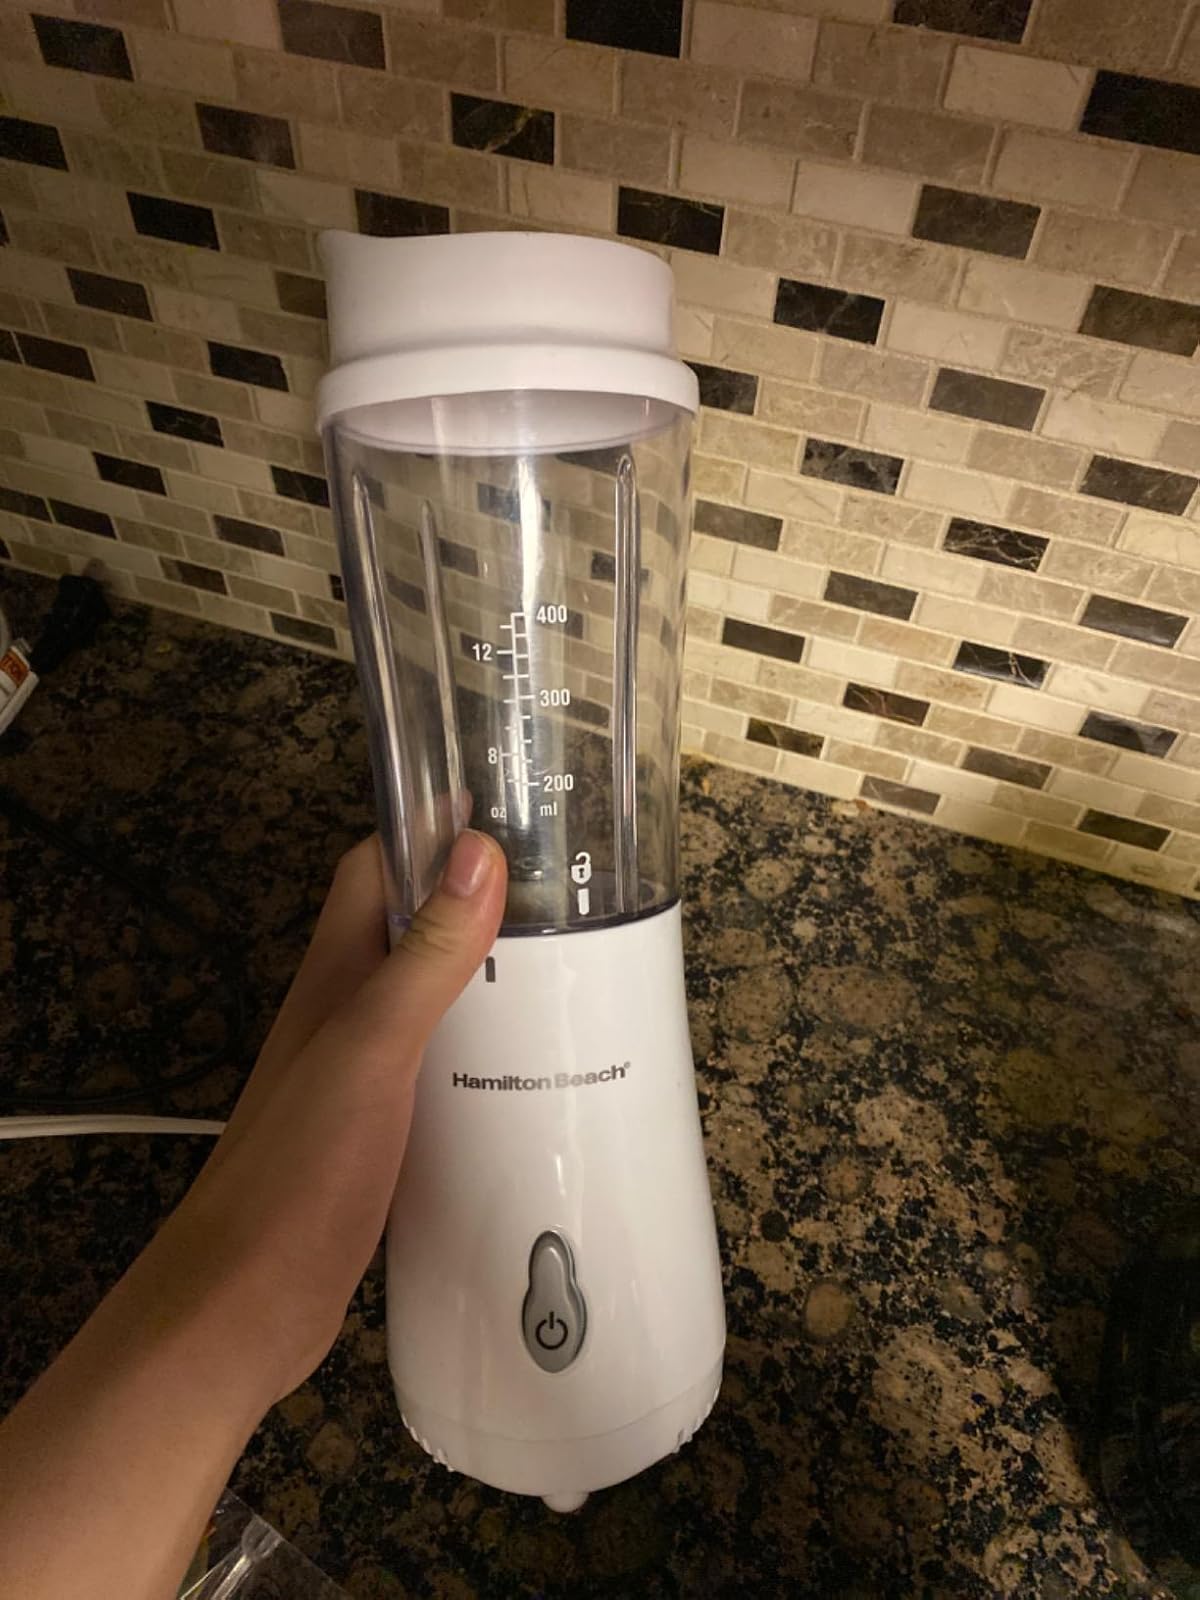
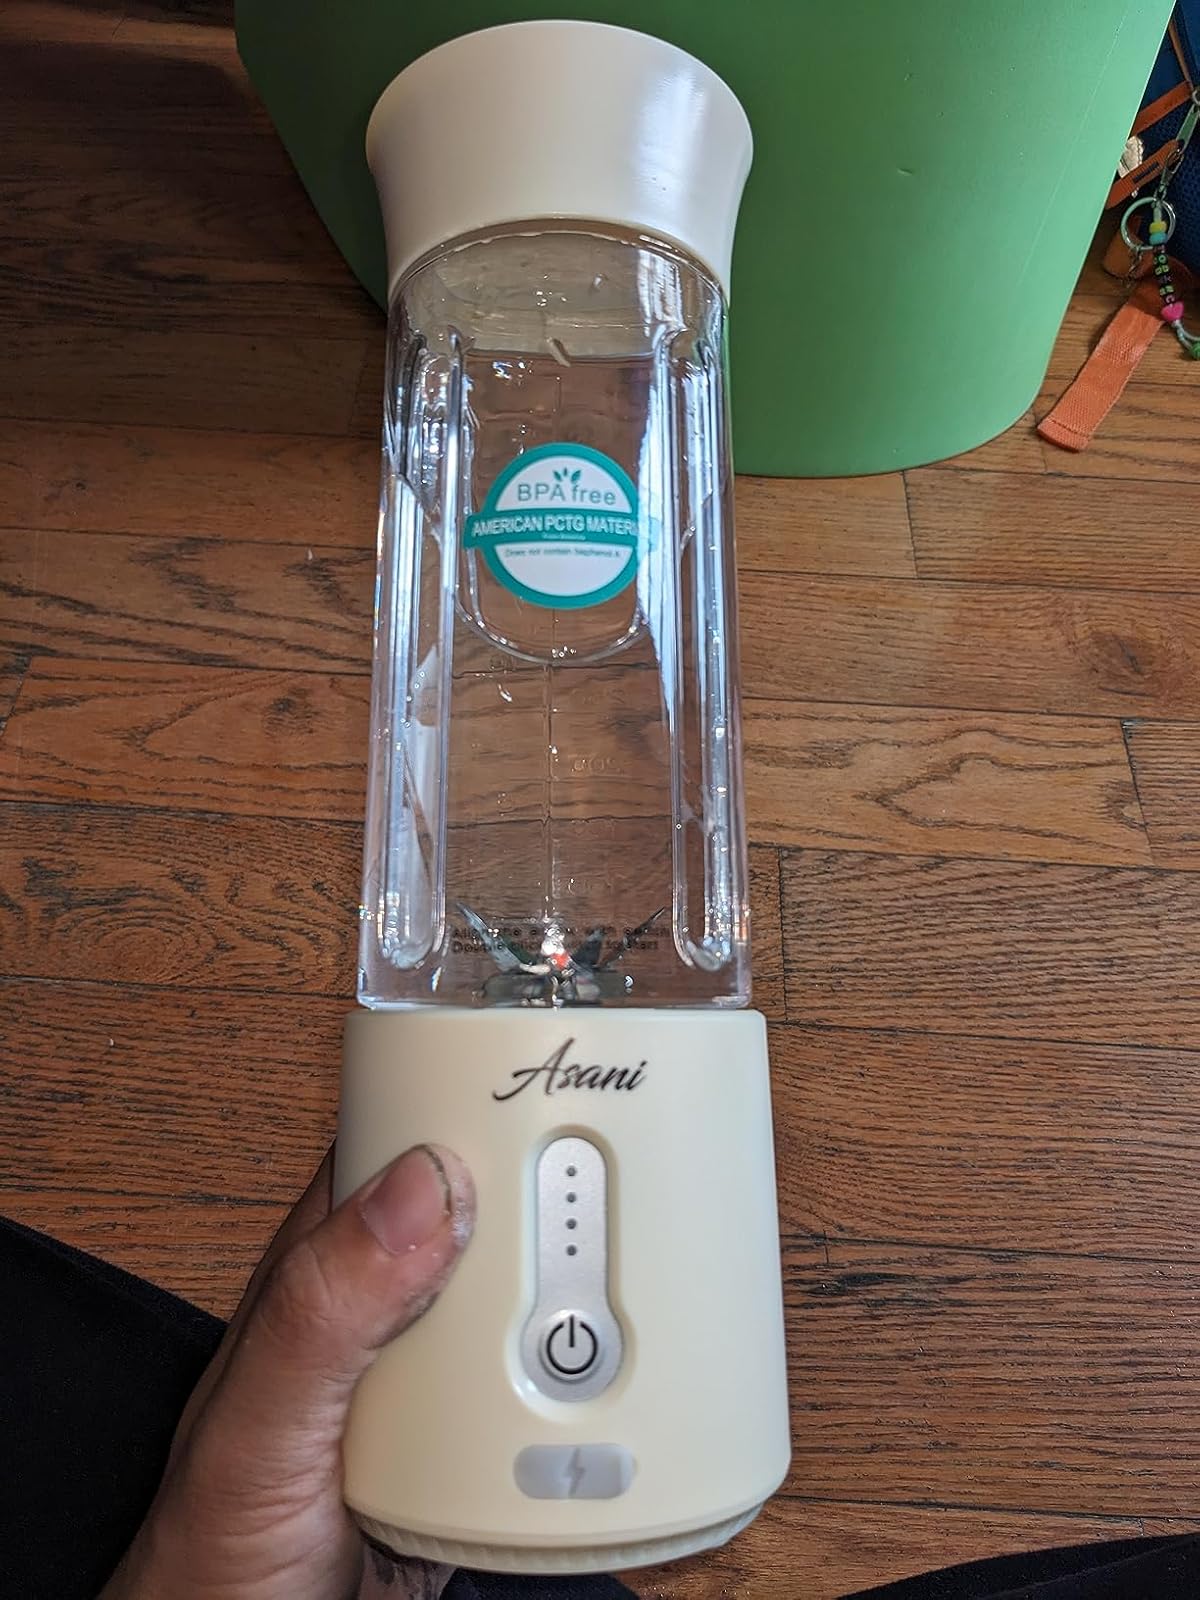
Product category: items_blender
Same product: no